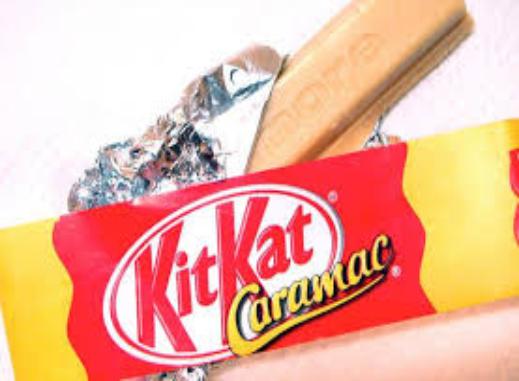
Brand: Caramac
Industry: Food